Ninja Master

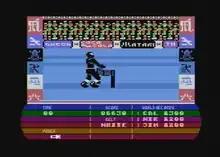
Atari 8-bit screenshot

The player controls a ninja who must pass 4 different skill tests that repeat periodically. A minimum score must be achieved to pass the test and move on to the next, otherwise the game ends; the player has three attempts at each test.